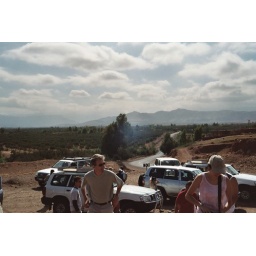
Leaving the green area around Marrakech, at the beginning of the Atlas mountain foothills.